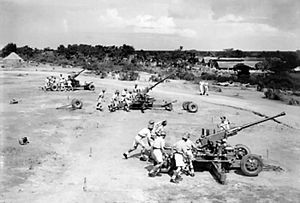
Angrebet i det Indiske ocean
Tre britiske 40 mm Bofors antiluftskytskanoner på Ceylon
Angrebet i det Indiske ocean var et stort anlagt japansk angreb på allierede, dvs. britiske baser i det Indiske ocean under Stillehavskrigen i 2. verdenskrig. Det havde dæknavnet Operation C og foregik mellem 1. og 9. april 1942.